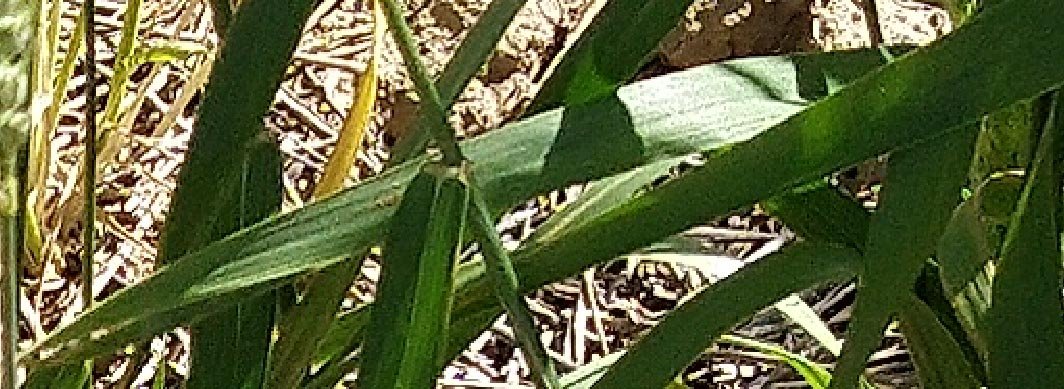
Label: Wheat___Healthy